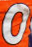
Number: 0